Western Sydney University

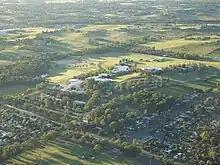
Aerial photograph of the Kingswood campus site

Kingswood has most of the campus's student services and facilities, computer rooms, classrooms and lecture theatres. It also has tennis courts, a gym, a bar (the Swamp Bar) and student accommodation. The Allen Library and Ward Library have now merged and are housed in a new building on the Kingswood campus. The new building (John Phillips Library) has been shortlisted for the 2015 World Architecture Festival (WAF) Awards.